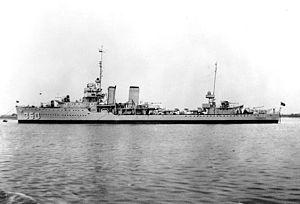
Cette liste dresse les plus grandes catastrophes maritimes pendant la Seconde Guerre mondiale au regard du nombre de victimes. Du fait de son contexte, une Seconde Guerre mondiale sanguinaire entachée de nombreux drames, ces catastrophes resteront longtemps quasi ignorées.